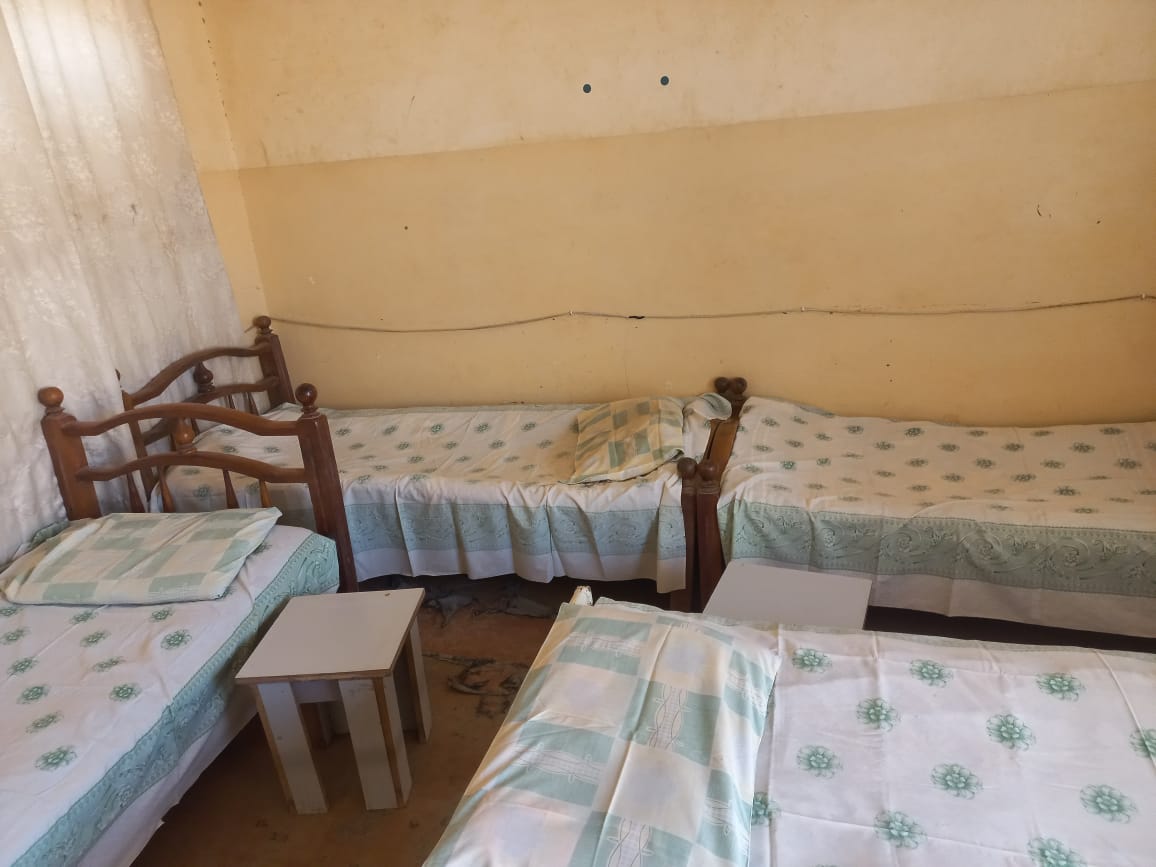
الوصف بالفصحى: غرفة فيها اربعة أسِّرة ذات أغطية بيضاء
الوصف بالعامية السودانية: أوضة فيها أربعة سراير ملاياتها بُيض
التصنيف: Local Culture & Objects